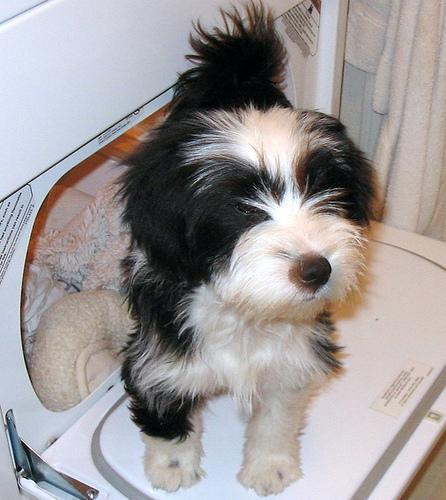
Tibetan_terrier